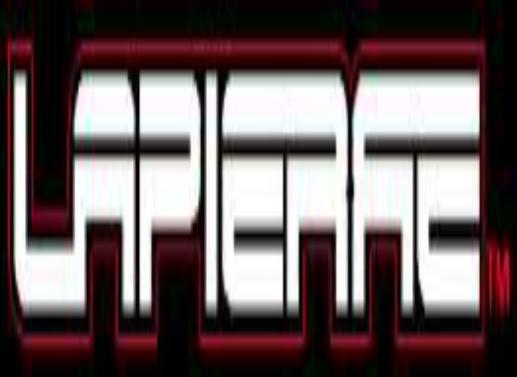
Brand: Lapierre
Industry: Transportation